History of anarcho-syndicalism

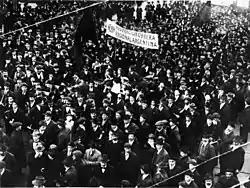
Demonstration by the Argentine Regional Workers' Federation (FORA) in 1915

By this time, anarchist workers' movements had also risen to prominence throughout Latin America. In 1901, the Argentine Regional Workers' Federation (FORA) was established, and by 1905, it had adopted anarchist communism as its political philosophy, rejecting the political neutrality (or "self-sufficiency") of syndicalist trade unions. The FORA organised a series of general strikes in Rosario and Buenos Aires, often resulting in harsh police repression, but also winning material improvements in working conditions. Spanish anarchists reported that, during that period in Argentina, "almost all the workers are anarchists". Nevertheless, by 1916, the issue of "neutral syndicalism" would end up splitting the FORA into anarchist and moderate factions. The FORA would also provide the model for the establishment of other organisations, including: the Uruguayan Regional Workers' Federation (FORU), which organised a series of general strikes in various sectors of the Uruguayan economy, resulting in the achievement of the eight-hour day; and the Paraguayan Regional Workers' Federation (FORP). During the Mexican Revolution, anarchists collaborated in the overthrow of the Porfiriato and established the syndicalist union House of the World Worker (COM). The COM formed an alliance with the Constitutionalists against the revolutionary forces of Pancho Villa and Emiliano Zapata, but by 1916, were themselves repressed by the constitutional government. Anarchist trade unionists also achieved significant levels of influence in Cuba and Brazil, where in the latter they established the Brazilian Workers' Confederation (COB). In Chile, anarchist Resistance Societies and "Mancomunales" organised a series of strikes, but were violently repressed by the government. In Peru, anarchist trade unions organised a number of general strikes which achieved the eight-hour day. Anarchist trade unions were also established in Bolivia, Ecuador and Panama, among other countries.